Pearl Fishery Coast

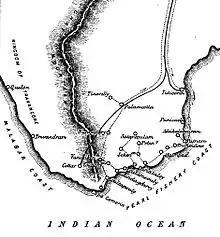
Map of the Pearl Fishery Coast, on the southeast portion of the Indian peninsula.

The Pearl Fishery Coast refers to a coastal area of southern India, extending along the Coromandel Coast from Tuticorin to Comorin ruled by Paravars and their rulers.